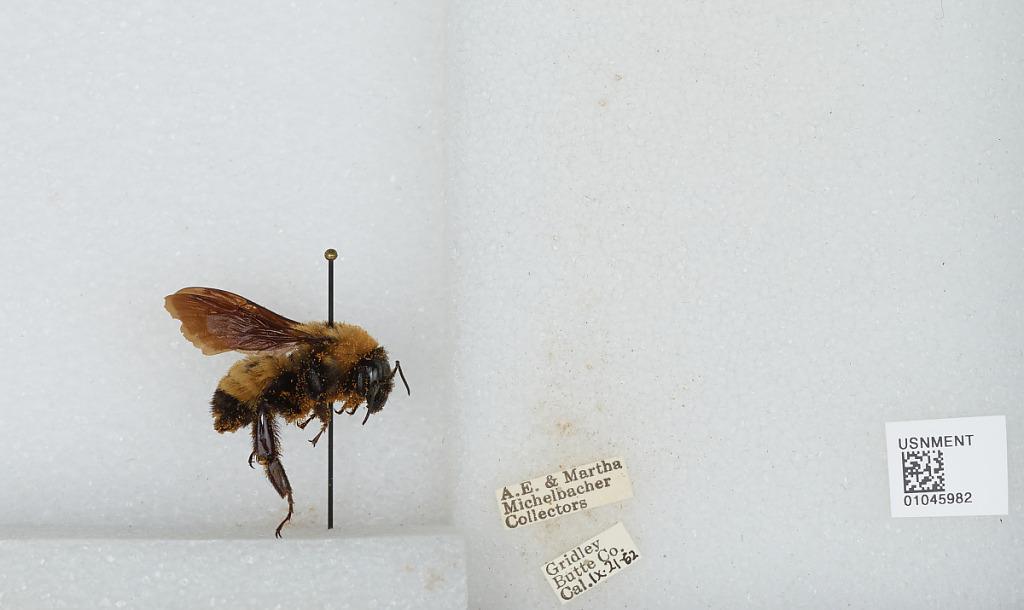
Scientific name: Bombus sp.
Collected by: A. Michelbacher & M. Michelbacher
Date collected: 1962-9-21
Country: United States
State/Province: California
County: Butte
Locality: Gridley
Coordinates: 39.3639, -121.694